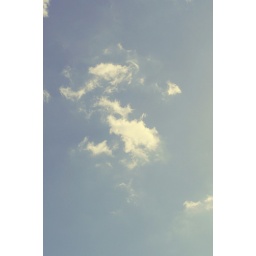
A perfect blue sky in Sardegna